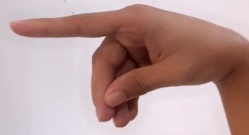
ASL sign: P